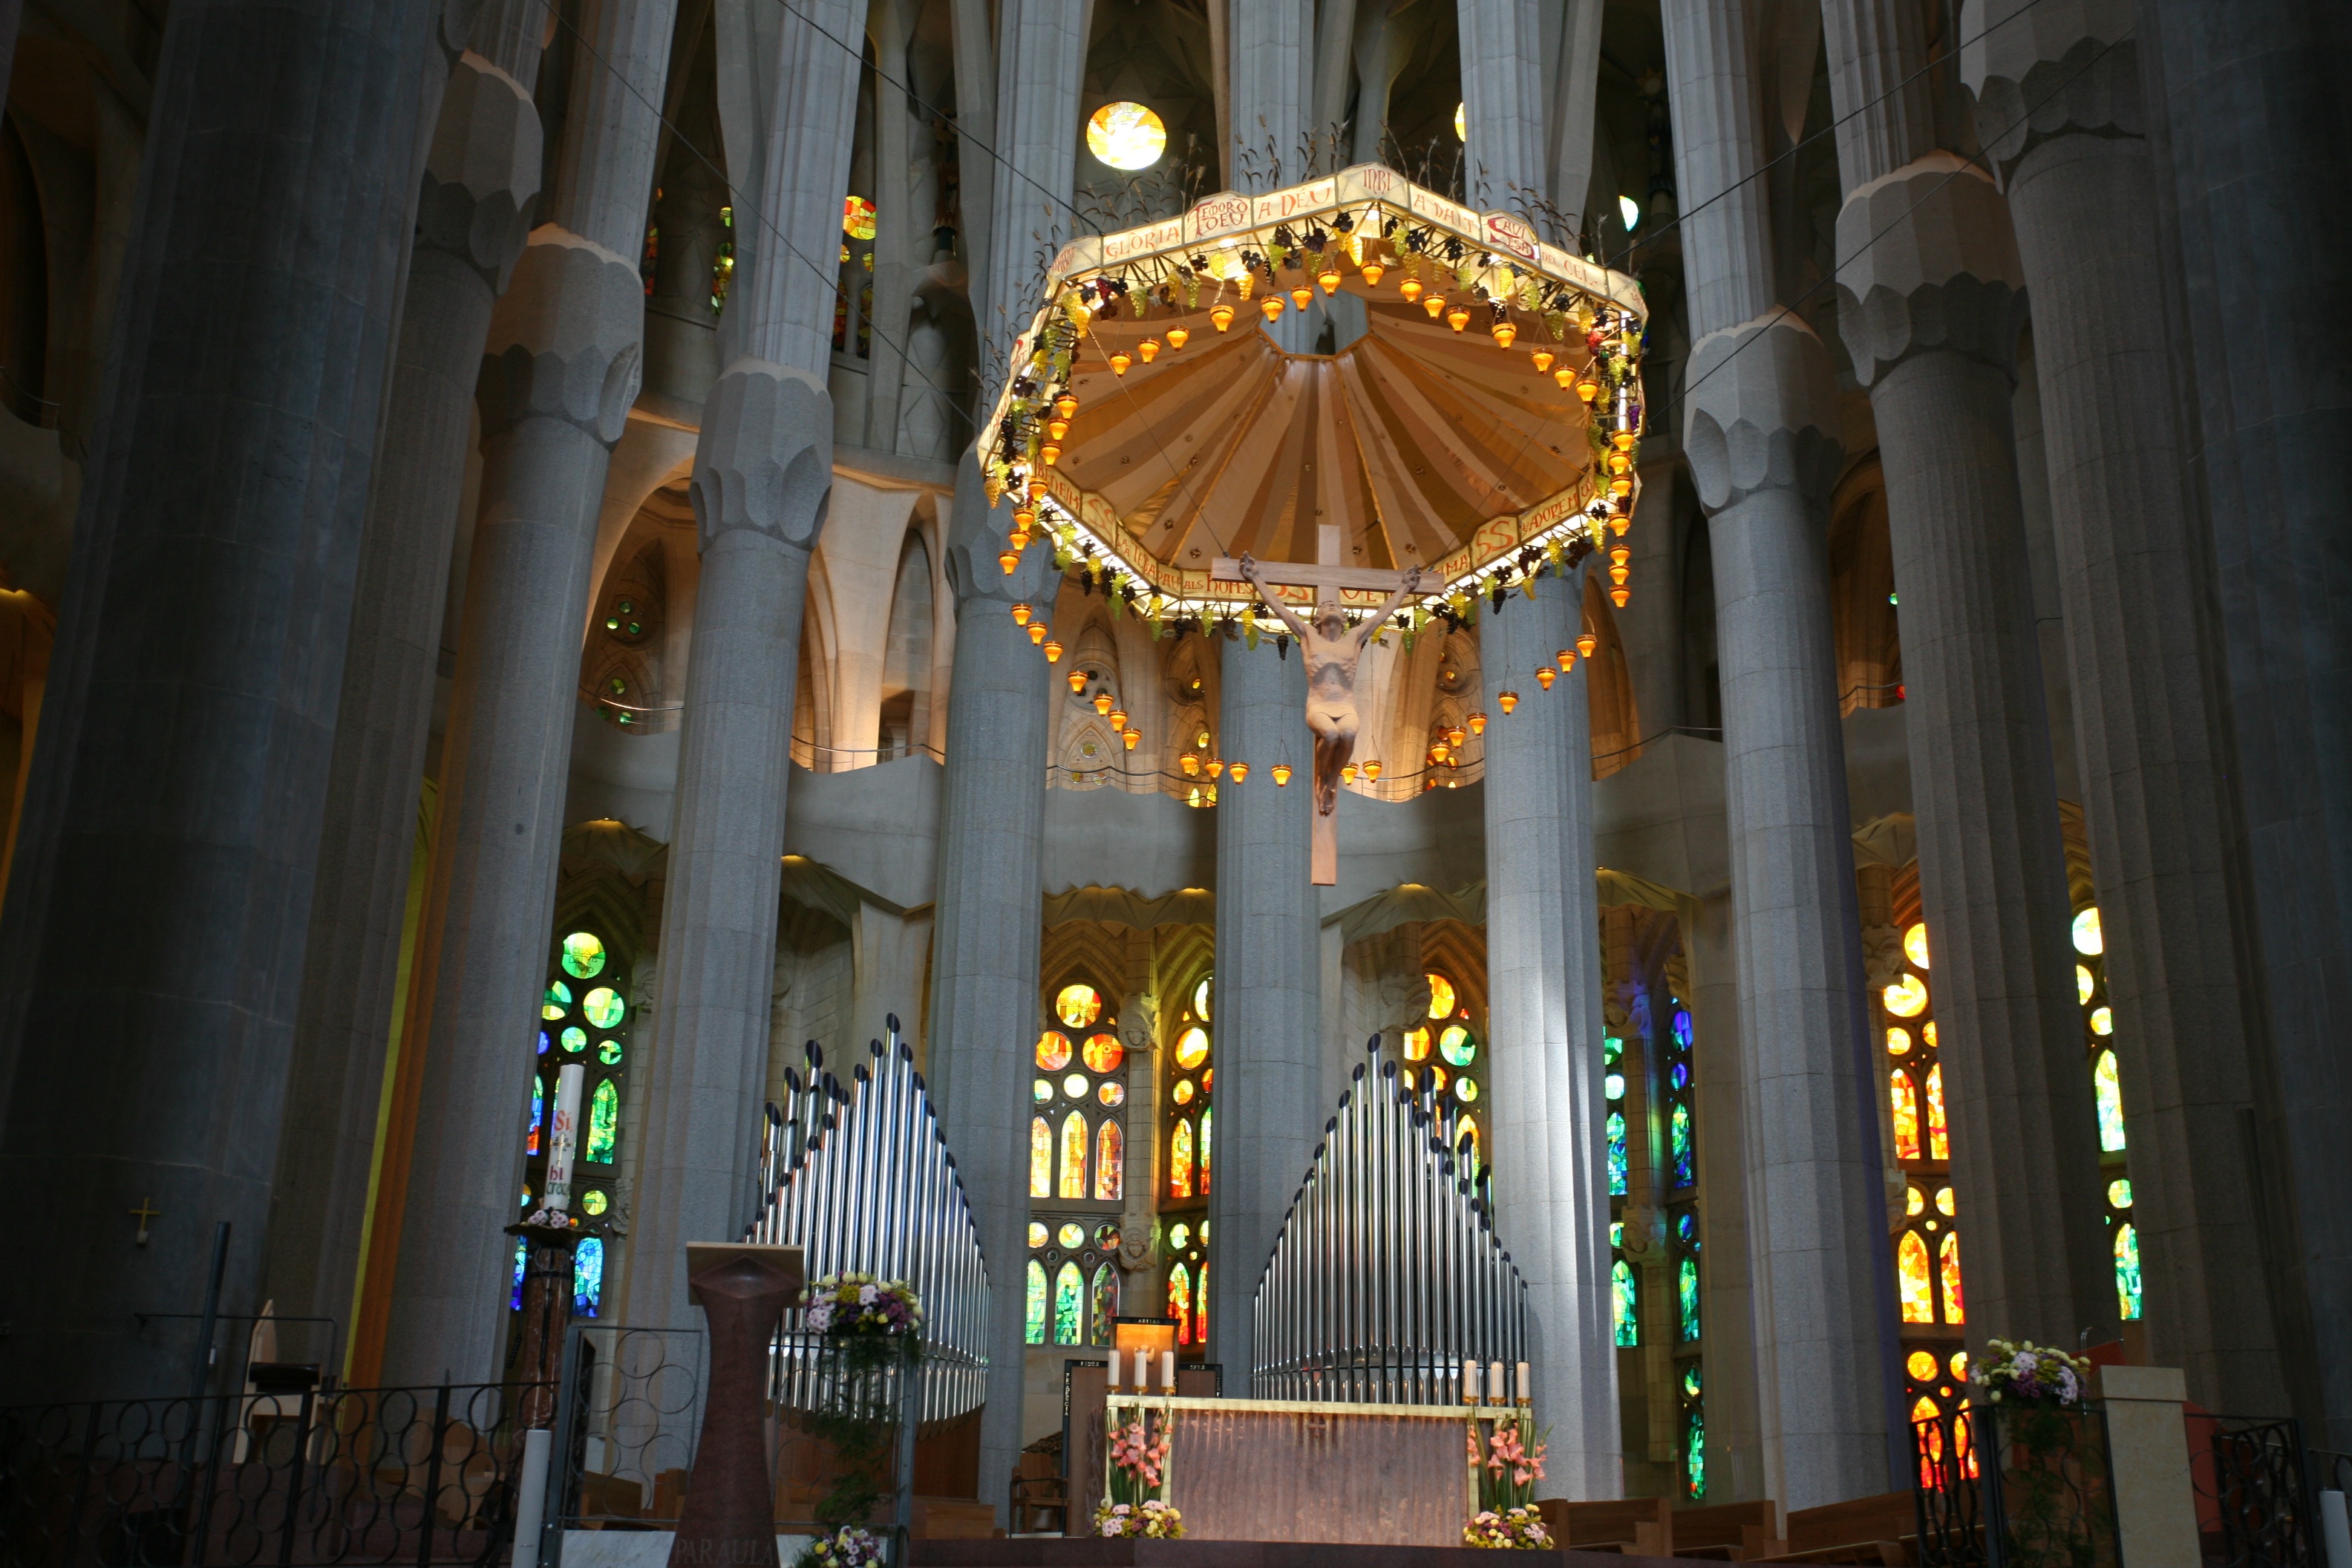
interior, building, decoration, canopy, church, cathedral, chapel, christian, place of worship, spiritual, religious, christ, lights, temple, altar, faith, shrine, jesus, prayer, synagogue, christianity, worship, holy, basilica, god, spirituality